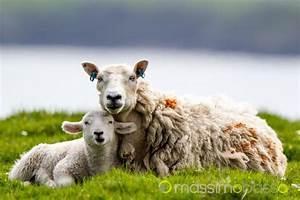
sheep